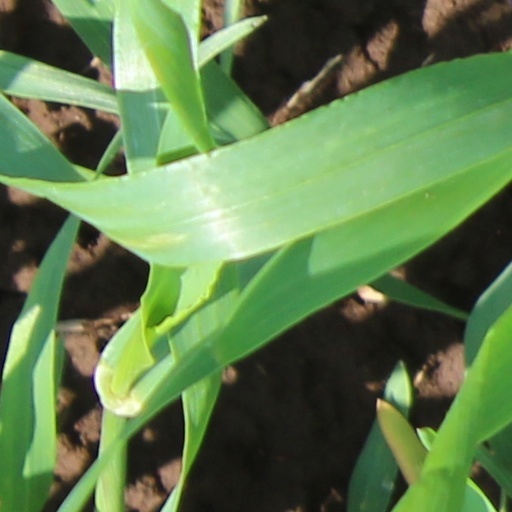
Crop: wheat